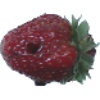
Label: Strawberry Wedge 1